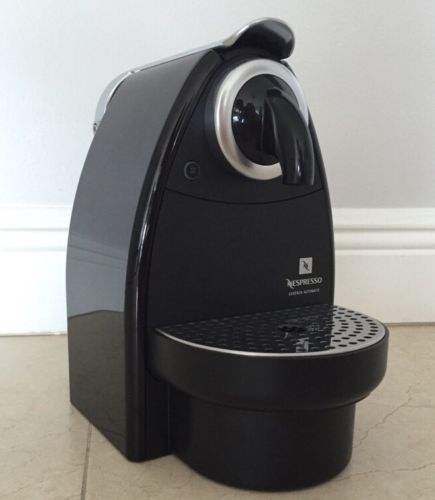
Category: coffee maker